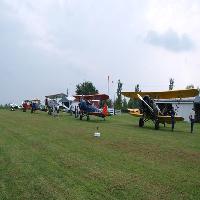
Weather: cloudy or overcast